Scarborough, Trinidad and Tobago

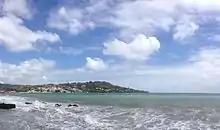
Panoramic shot of Downtown Scarborough, Tobago

Scarborough is a major town of the island of Tobago as well as the eleventh-most-populous in Trinidad and Tobago. Scarborough was the capital of Tobago in 1769 before it was unified with Trinidad changing the capital to Port of Spain. Situated in western Tobago, Scarborough is the economic and cultural centre of the island of Tobago. The estimated population in 2011 was 17,537. Scarborough is ranked as one of Trinidad and Tobago's most densely populated towns alongside Port of Spain, San Fernando, Chaguanas and Arima. The town's skyline is dominated by Fort King George, an 18th-century fortification named after King George III, which now hosts a historic and archaeologic museum. Scarborough's deepwater harbour was built in 1991; before that ships were forced to anchor offshore.